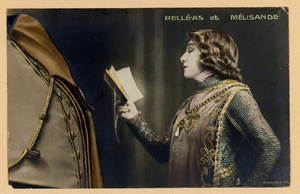
Pelléas et Mélisande est une pièce de théâtre symboliste en cinq actes de Maurice Maeterlinck, créée le 17 mai 1893 au Théâtre des Bouffes-Parisiens. C'est un drame intemporel, avec une atmosphère de légende : les personnages apparaissent sans histoire, on ne connaît pas leur passé.